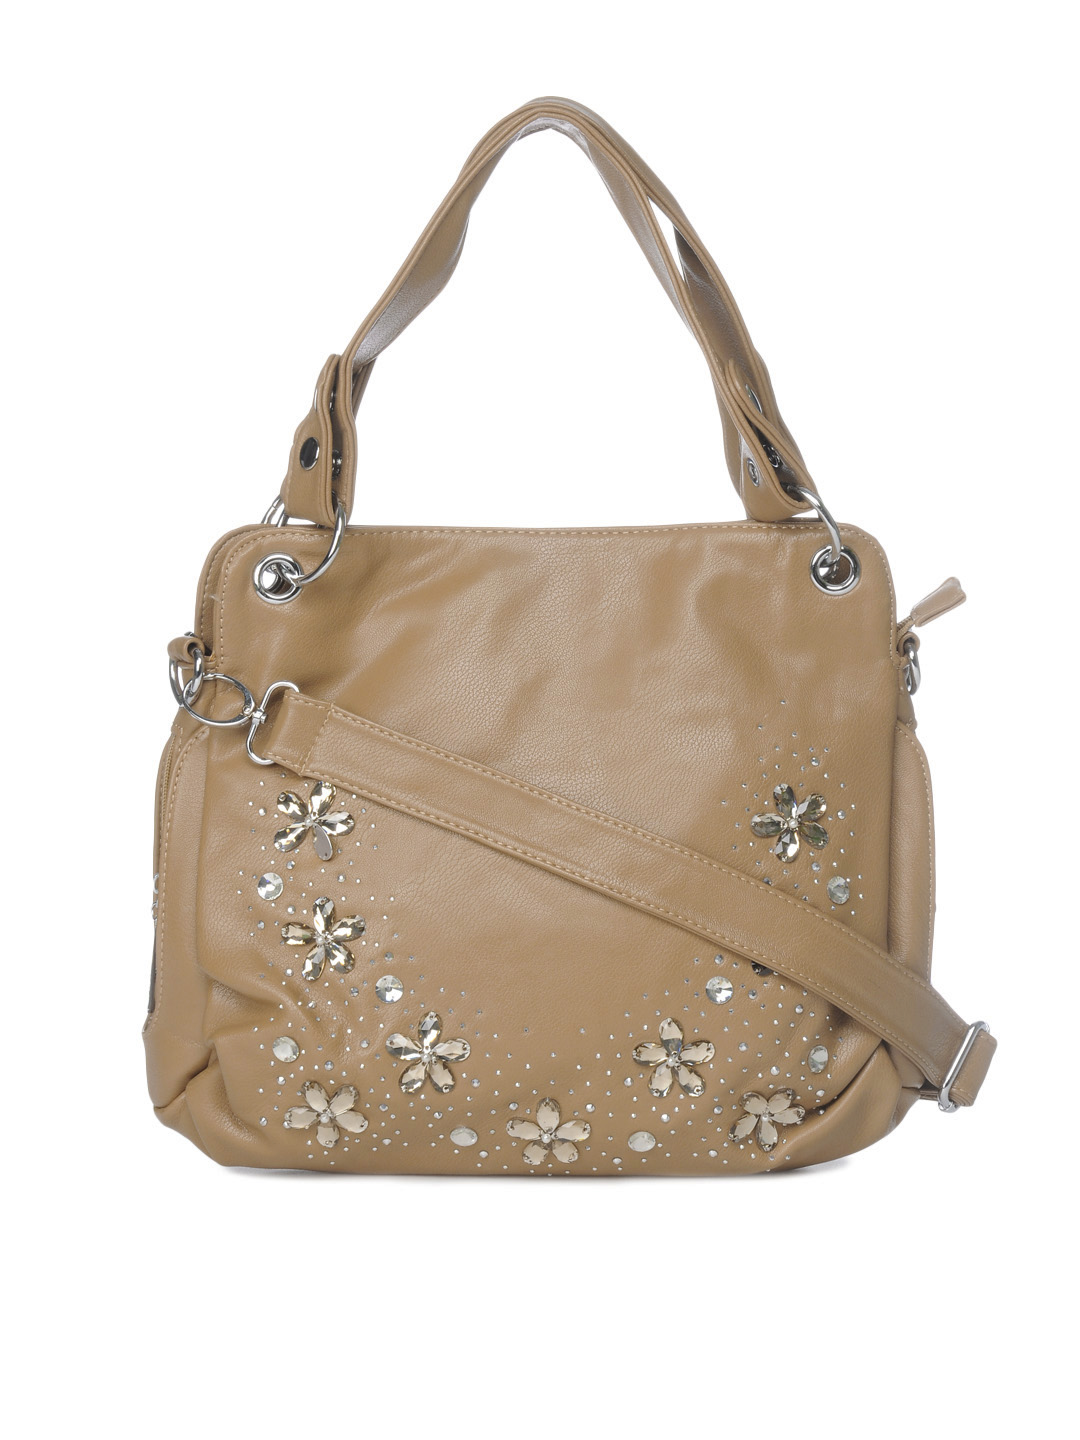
Kiara Women Brown Handbag
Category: Accessories / Bags / Handbags
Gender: Women
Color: Brown
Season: Summer 2012
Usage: Casual